Woonerf

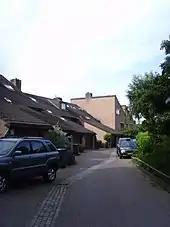
A purpose designed in east Utrecht

A is a living street, as originally implemented in the Netherlands and subsequently in Flanders (Belgium). Techniques include shared space, traffic calming, and low speed limits.